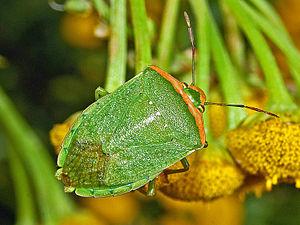
Nezara viridula, plus communément appelée punaise verte puante ou punaise verte ponctuée, est une espèce d'insectes hétéroptères, une punaise malodorante, de la famille des Pentatomidae, de la sous-famille des Pentatominae, de la tribu des Pentatomini et du genre Nezara.